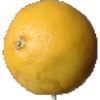
Label: white_grapefruit